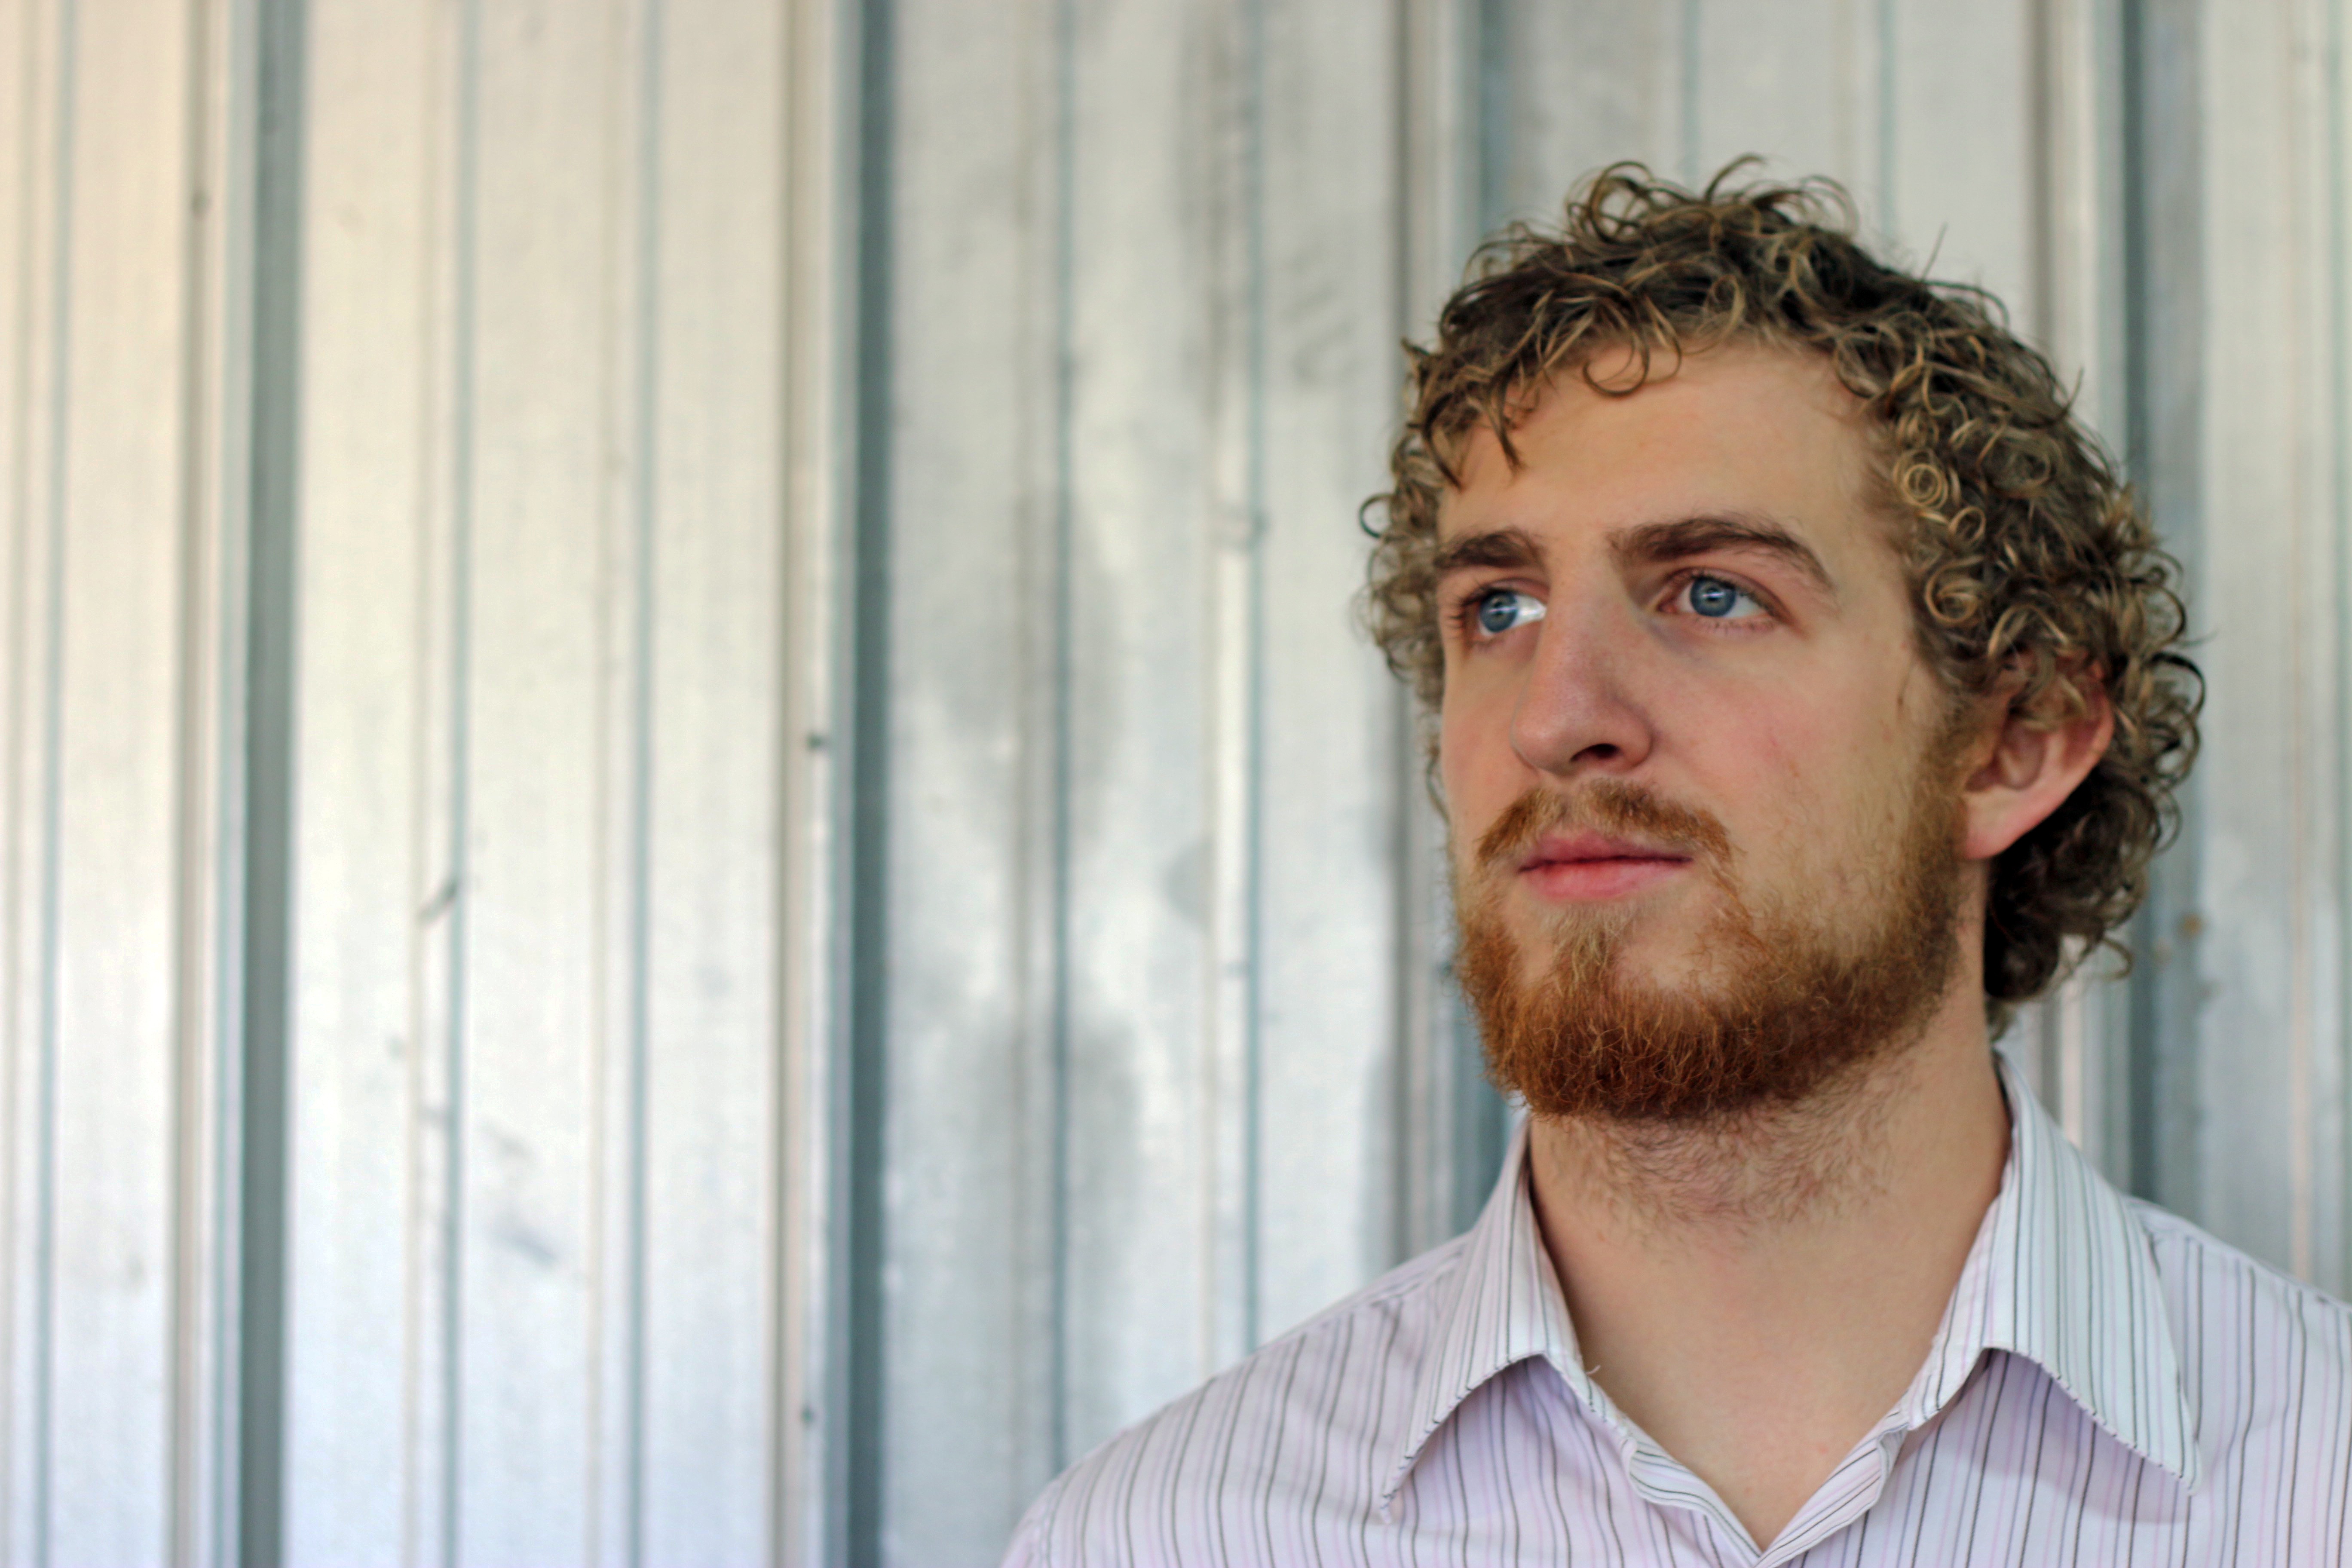
man, person, hair, male, portrait, hairstyle, beard, face, portrait photography, facial hair